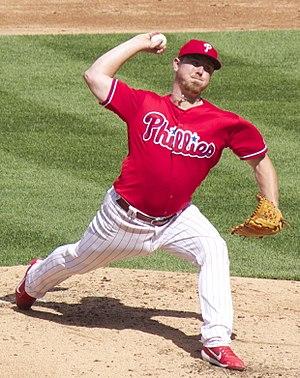
Mark Leiter Jr. est un lanceur droitier des Phillies de Philadelphie de la Ligue majeure de baseball.